Gábor Kemény (politician, 1910–1946)

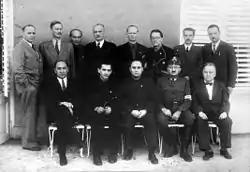
Ministers of the Arrow Cross Party government. Gábor Kemény is in the second from left of the lower row.

Baron Gábor Kemény (14 December 1910 – 19 March 1946) was a Hungarian politician, who served as Minister of Foreign Affairs in the Government of National Unity led by Szálasi between 1944 and 1945. He prevented the diplomatic protests against the terror. After the fall of Budapest, he tried to escape into Western Europe, but the arriving American troops captured him with other members of the Arrow Cross Party's government. He was tried by the People's Tribunal in Budapest in open sessions and sentenced to death for war crimes and high treason. Kemény was hanged in 1946 in Budapest. He was the youngest member of that Government.